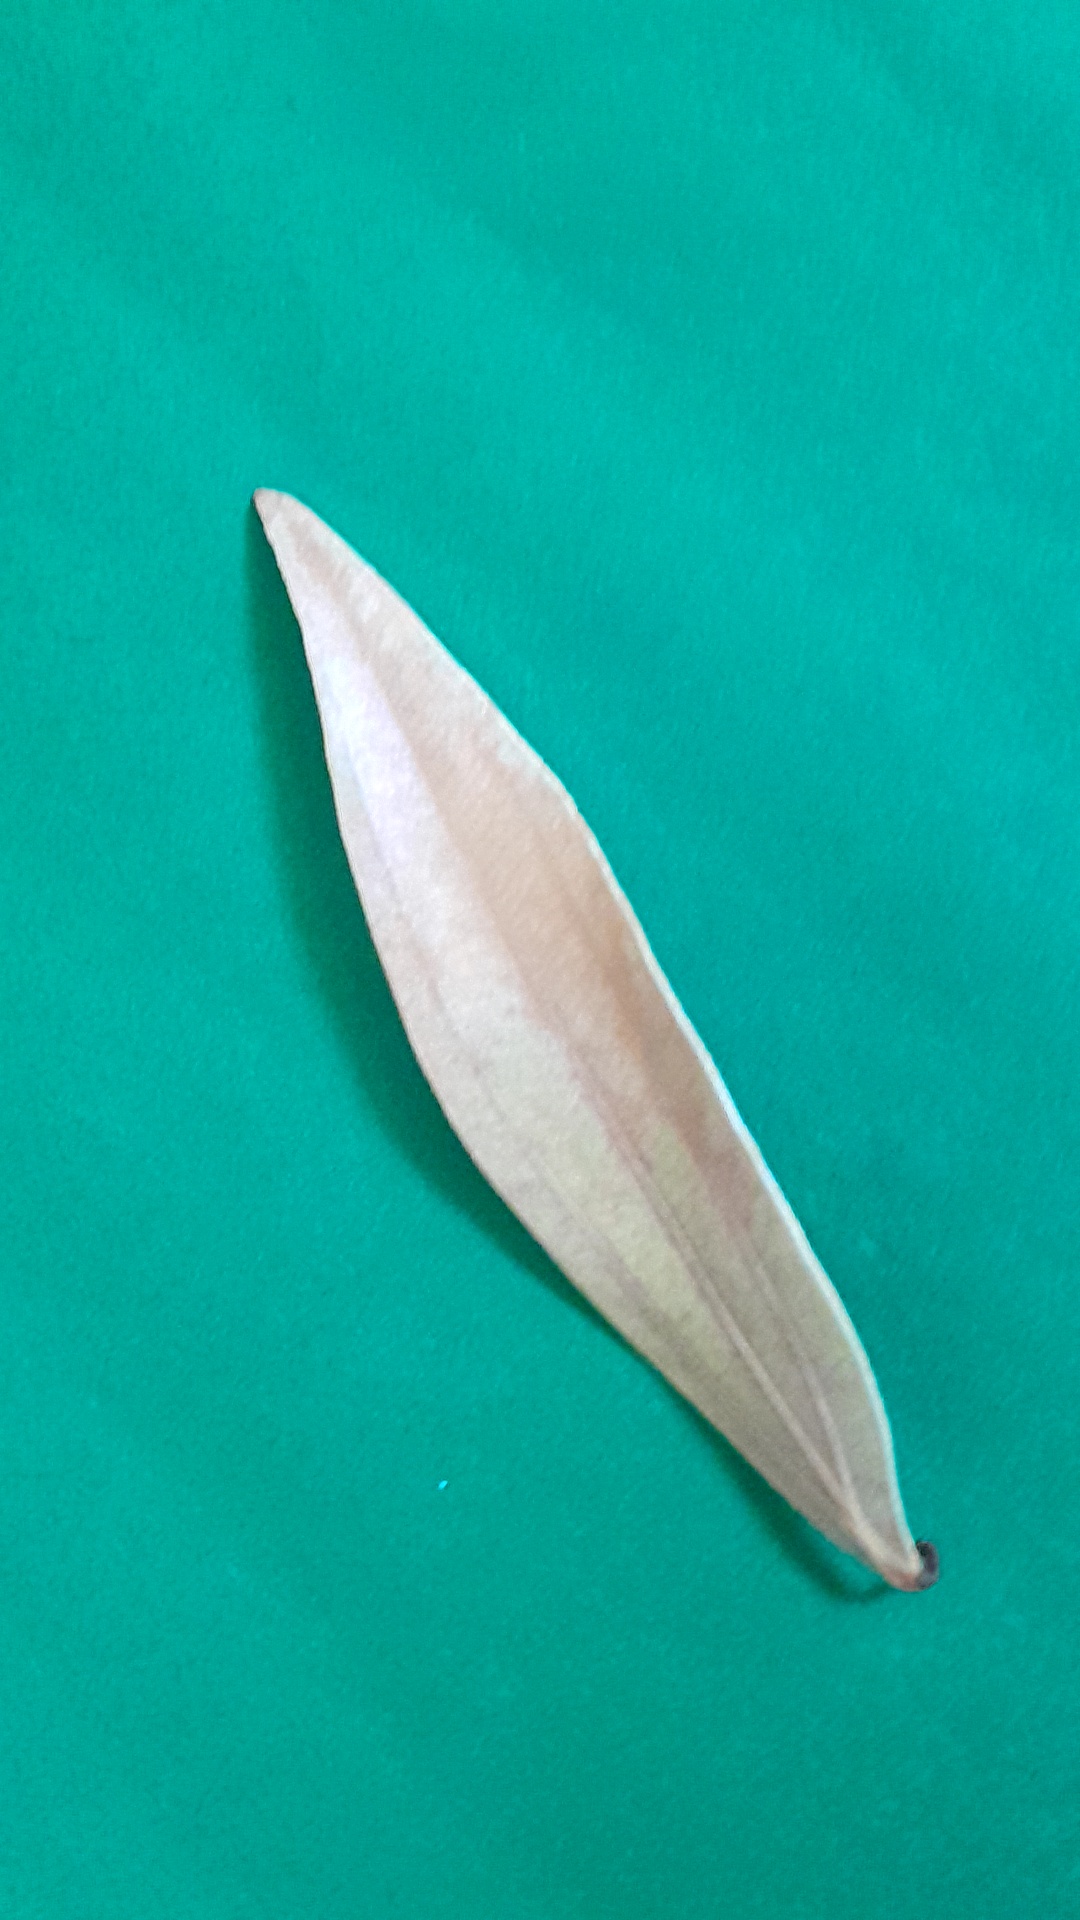
Label: Dry Leaf